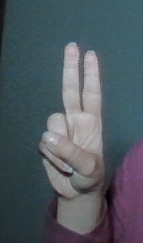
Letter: taa